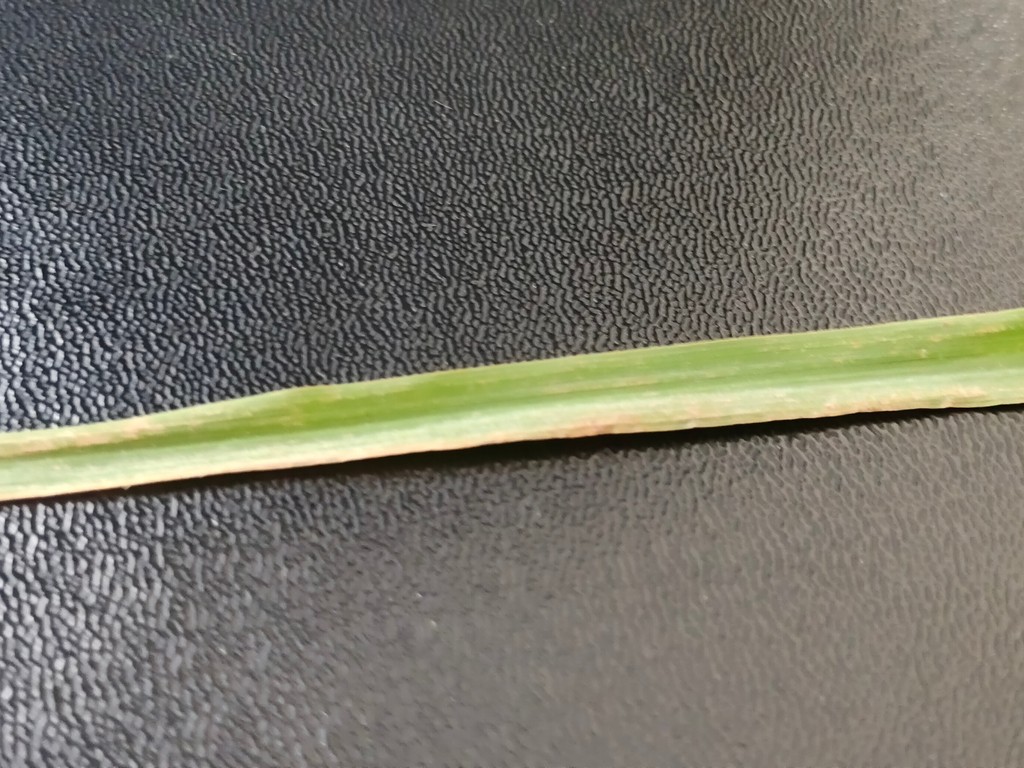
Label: Unhealthy